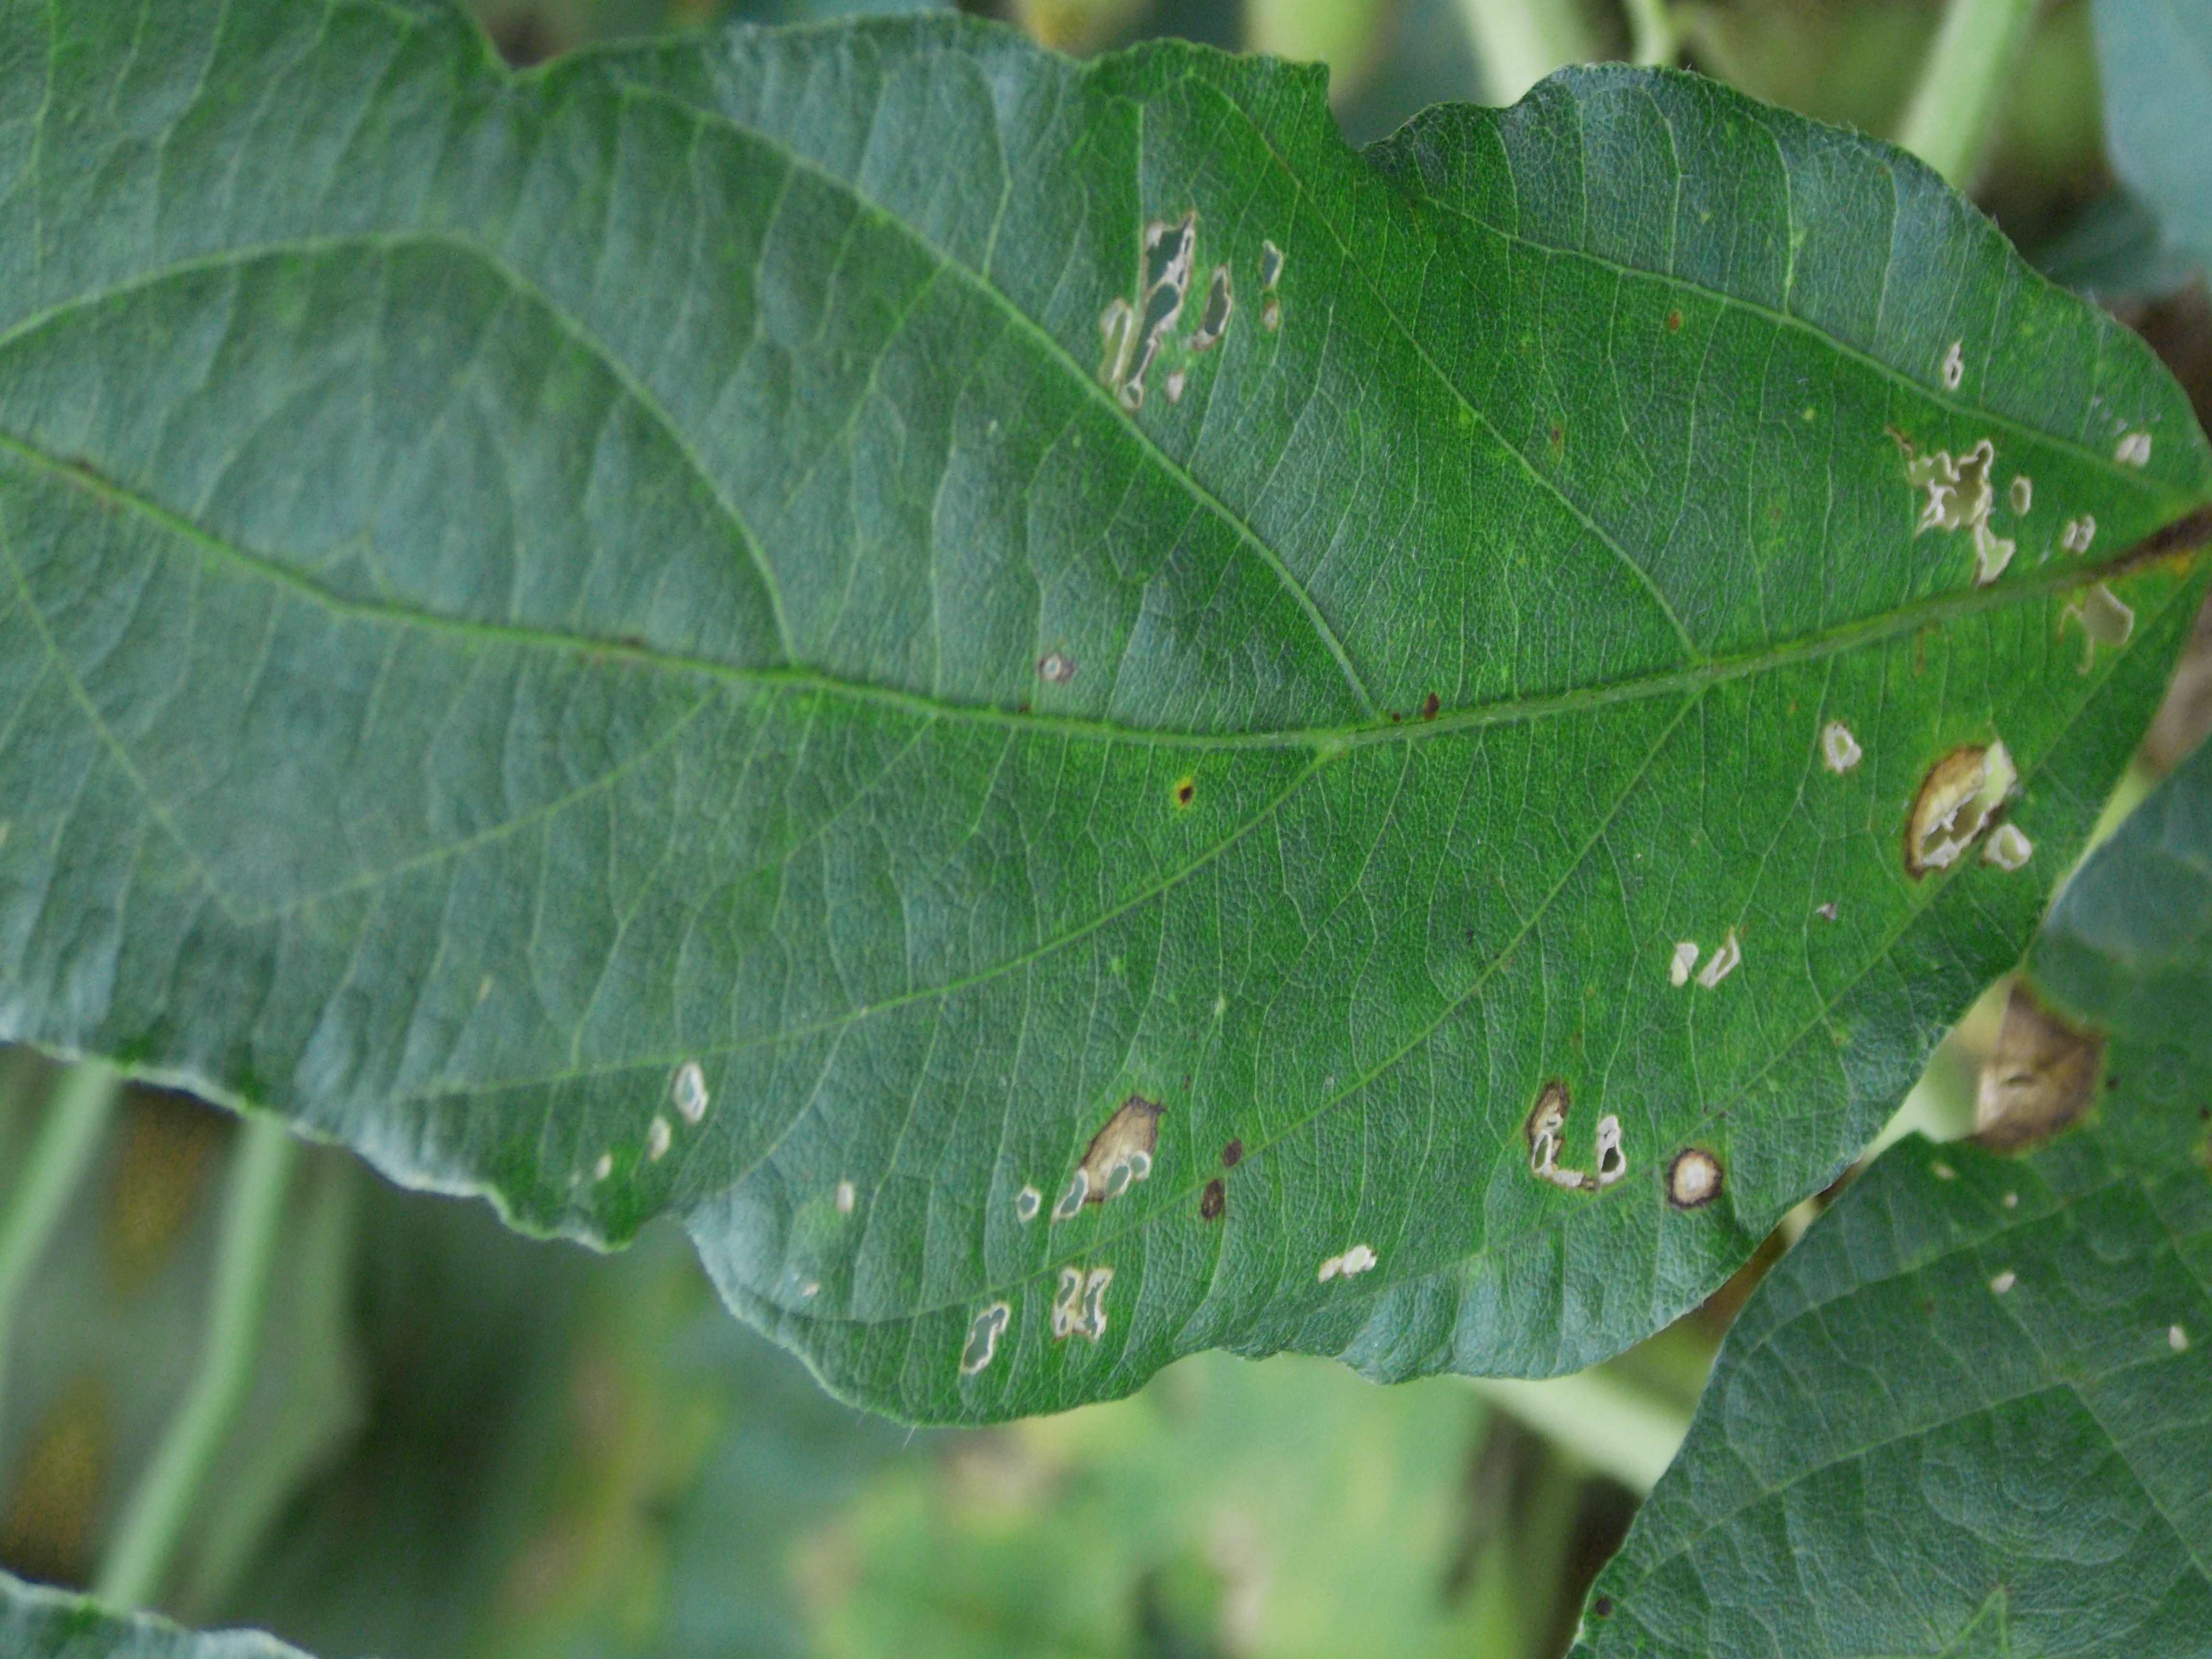
Label: Disease